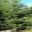
Label: pine_tree